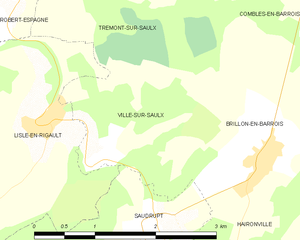
Ville-sur-Saulx est une commune française située dans le département de la Meuse, en région Grand Est. Elle appartient au canton d'Ancerville et à l'arrondissement de Bar-le-Duc.